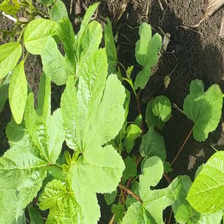
Weed species: Little_Mallow(Malva parviflora)